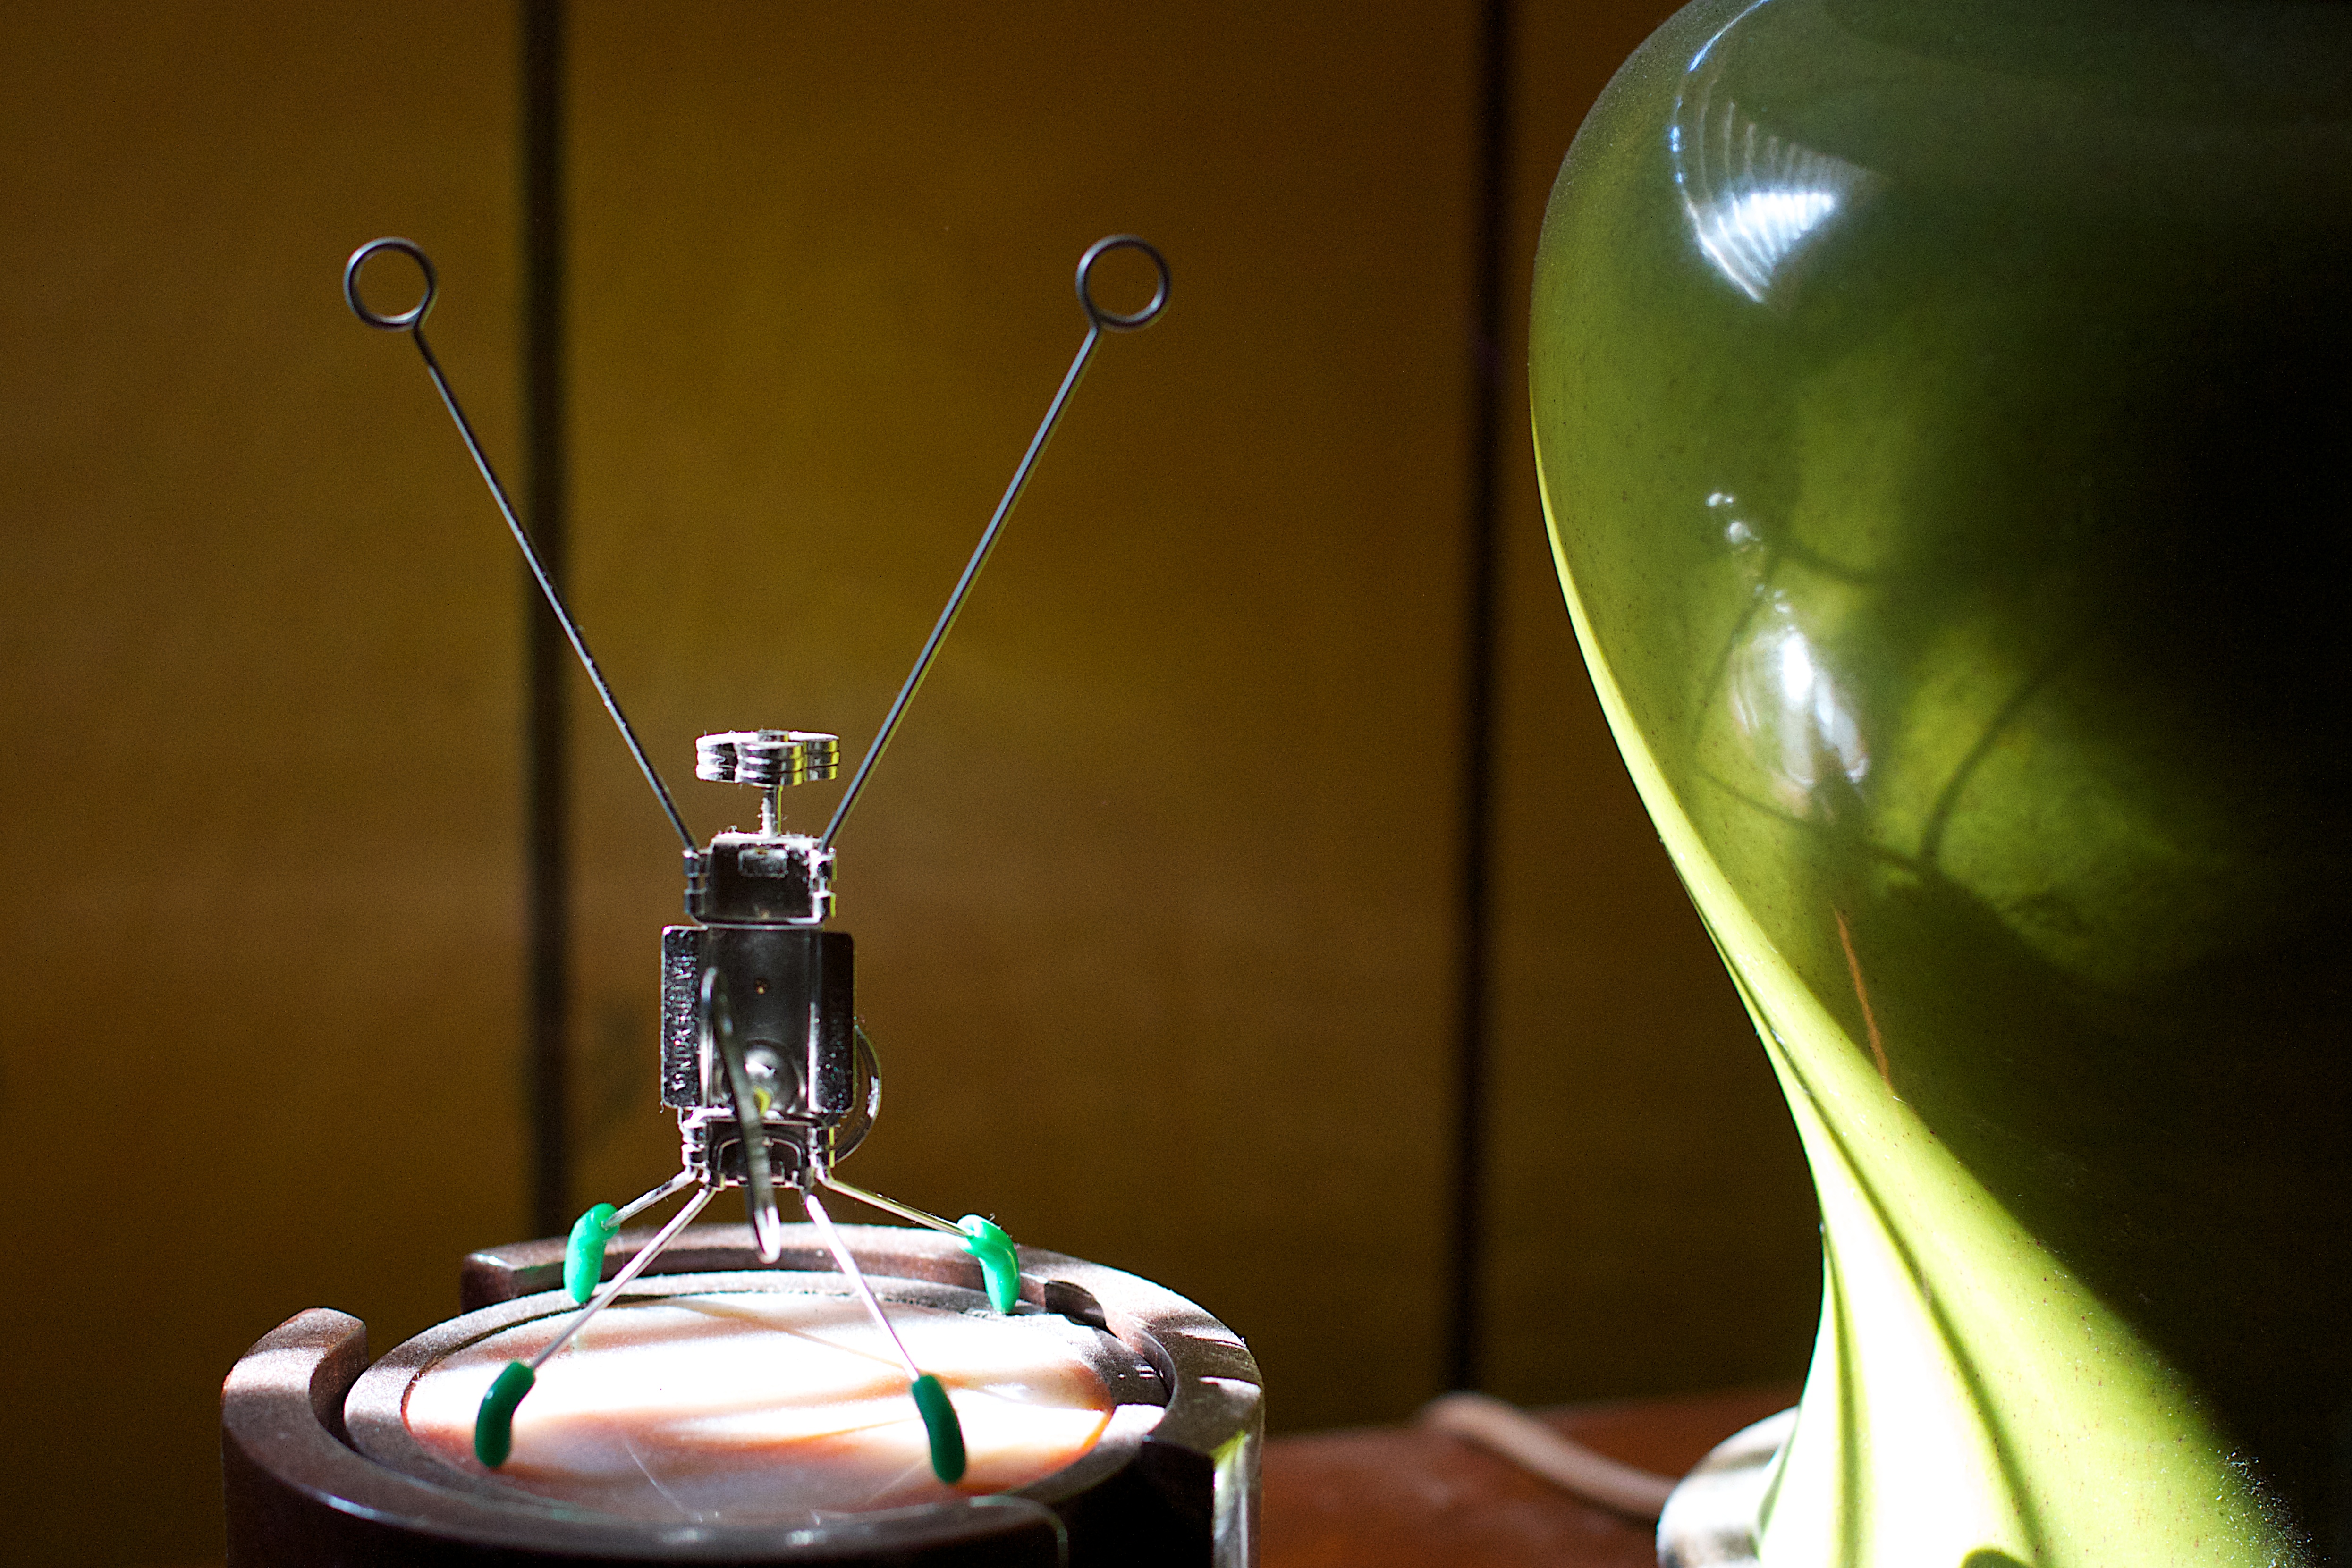
light, glass, green, color, drink, lighting, liqueur, macro photography